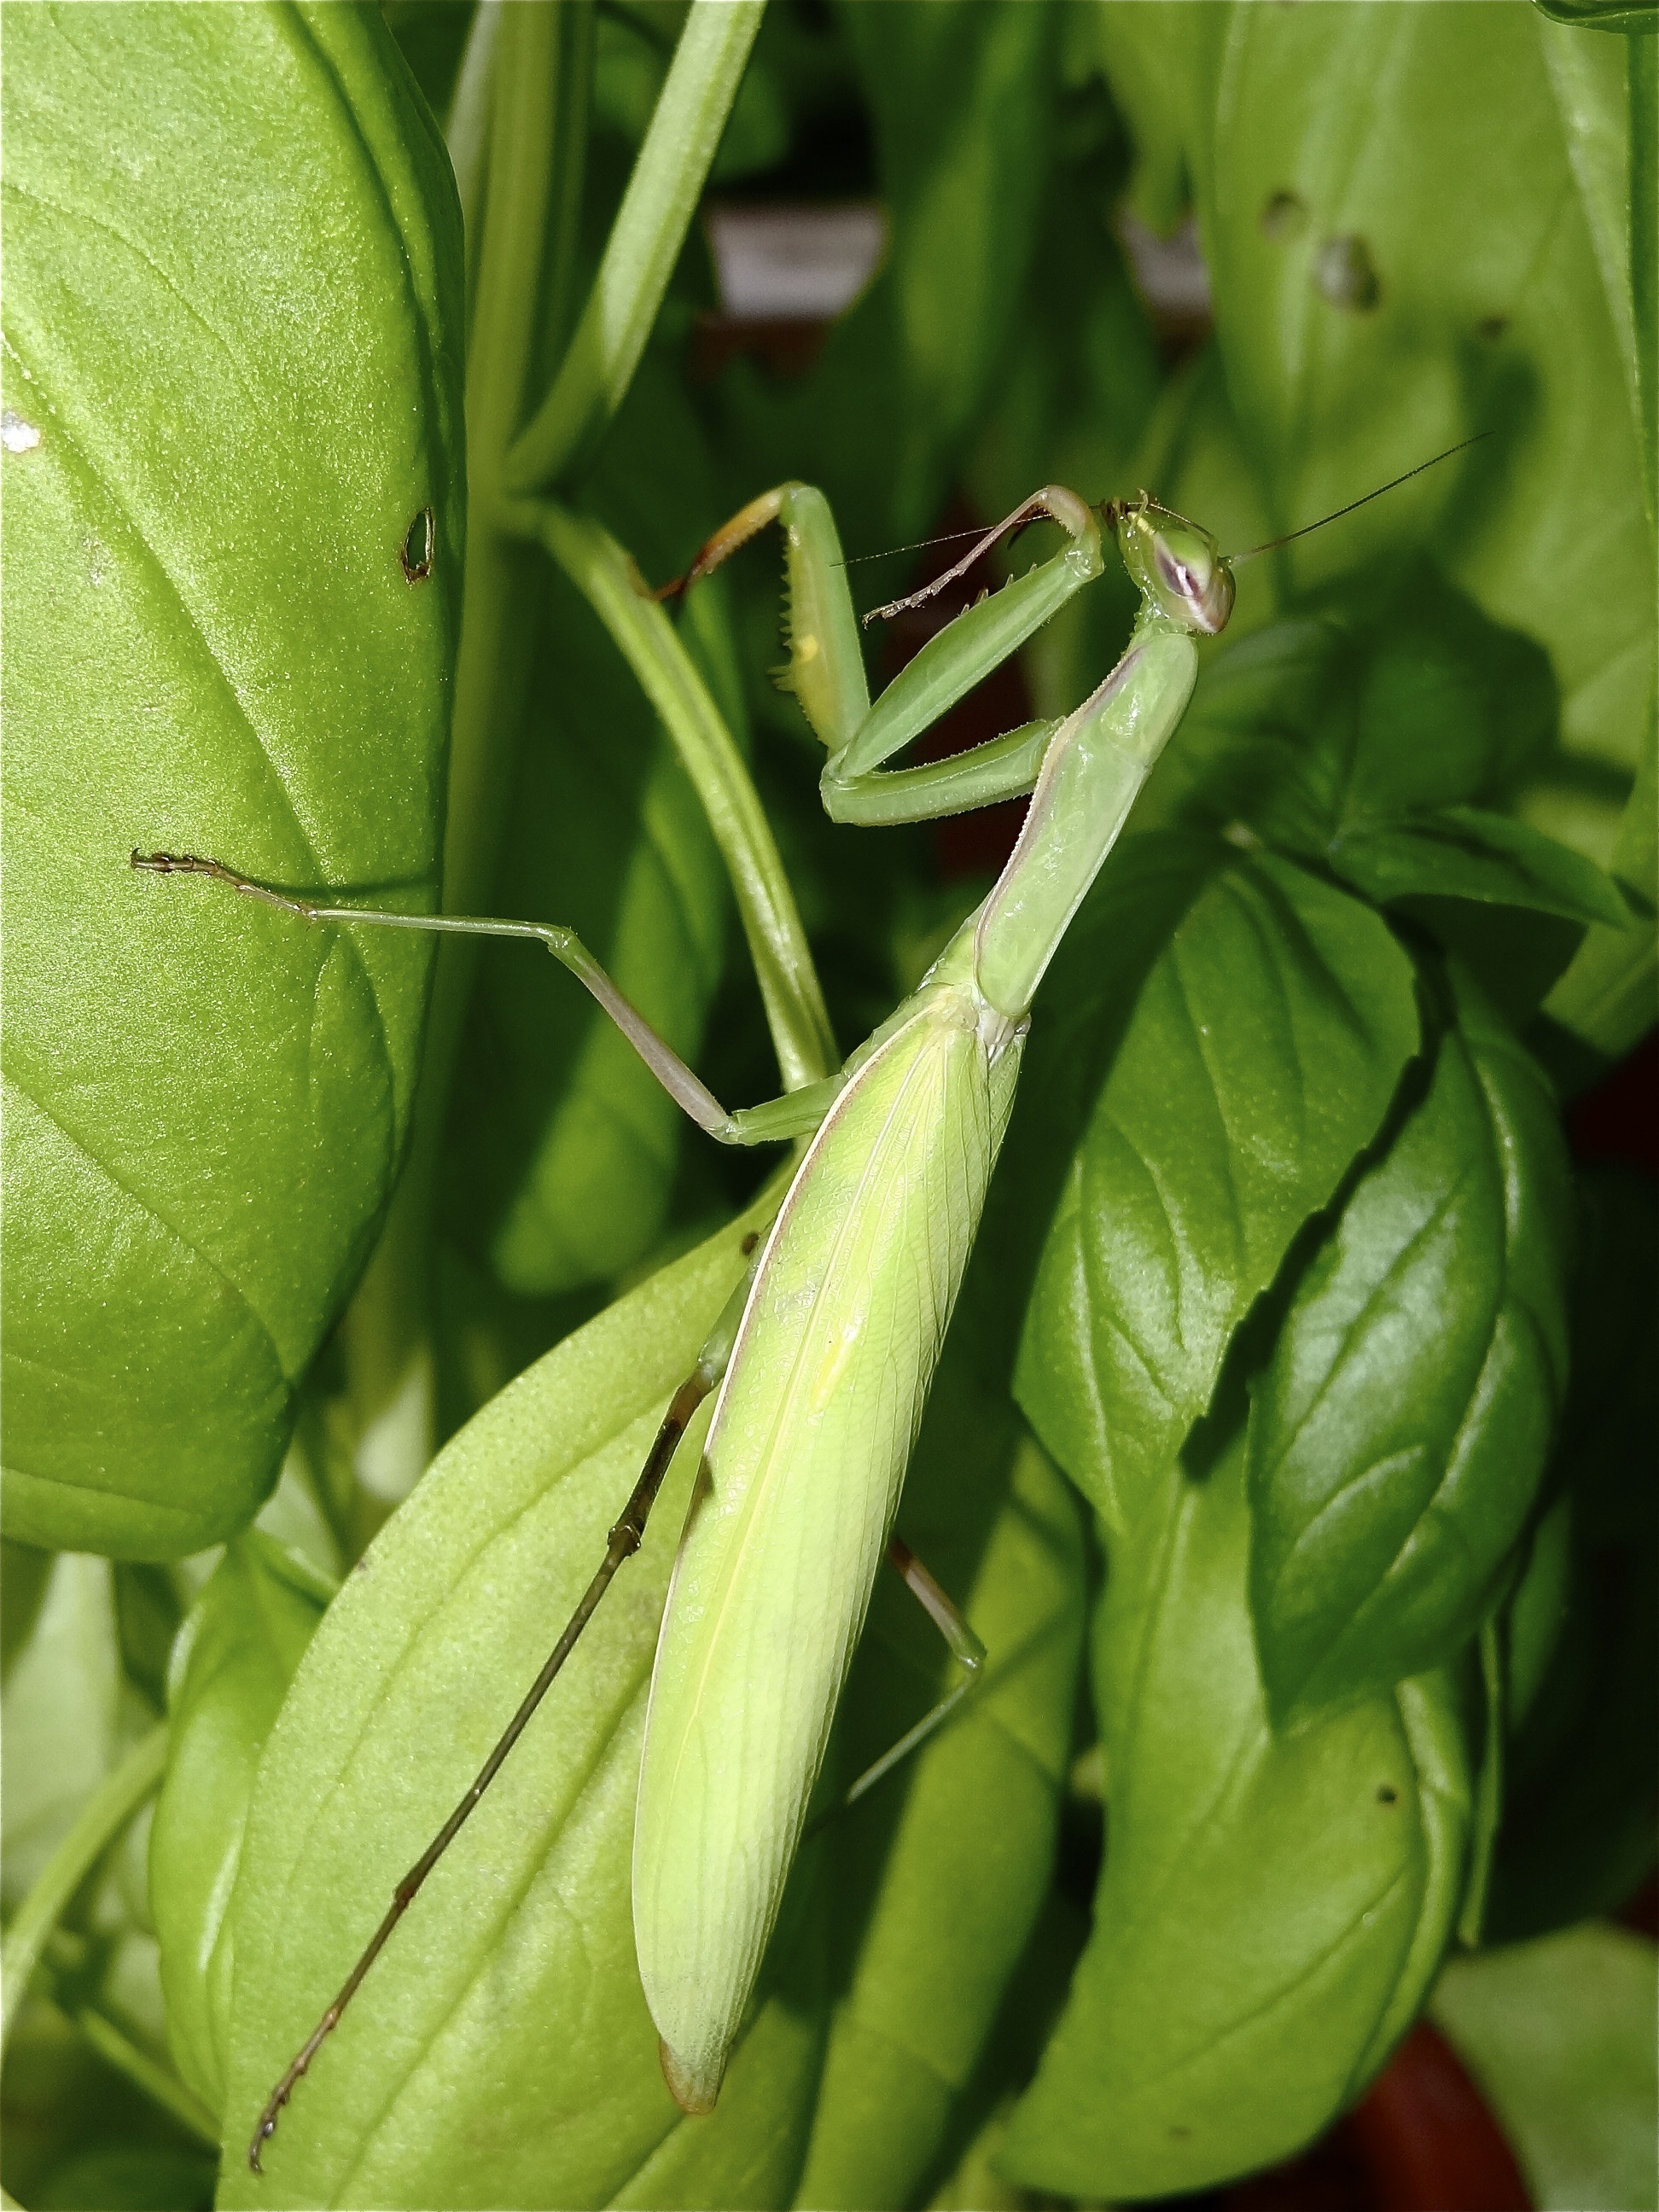
nature, growth, plant, leaf, flower, bean, ripe, foliage, food, green, harvest, herb, produce, vegetable, crop, biology, botany, agriculture, closeup, health, leaves, outdoors, edible, flowering plant, land plant